List of chocolatiers

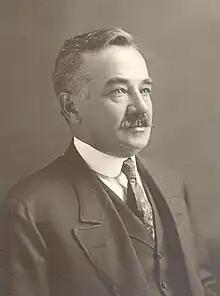
Milton S. Hershey

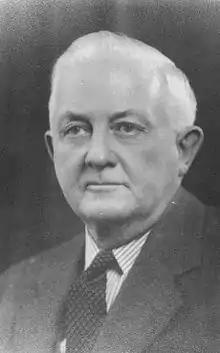
H.B. Reese

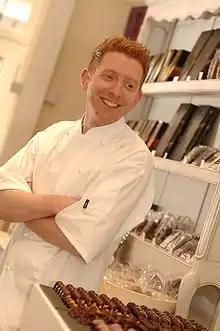
Paul A. Young

This is a list of notable chocolatiers. A chocolatier is a person or business who makes confectionery from chocolate. Chocolatiers are distinct from chocolate makers, who create chocolate from cacao beans and other ingredients.